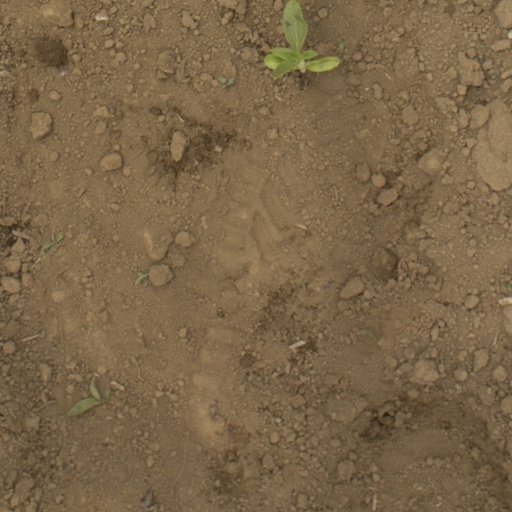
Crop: Jerusalem artichoke